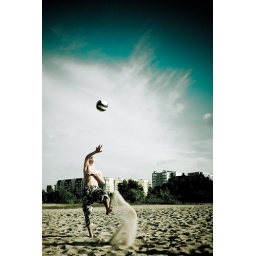
Young man playing the ball on the beach near the water in the evening.